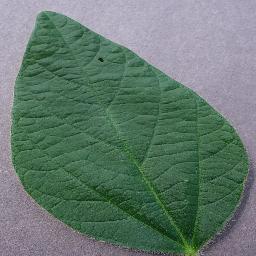
Label: Soybean___healthy